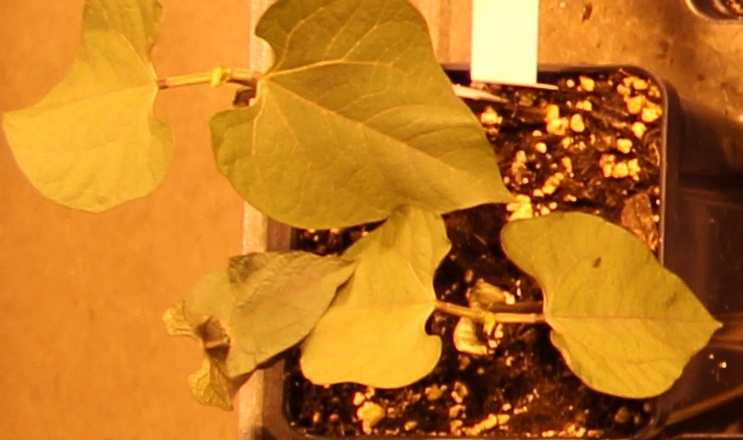
Label: Blackbean